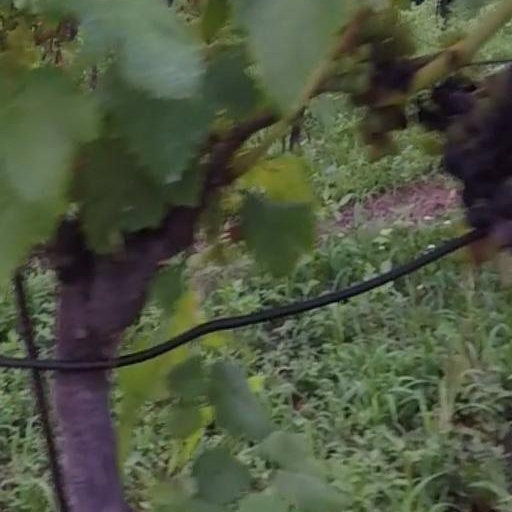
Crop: grape